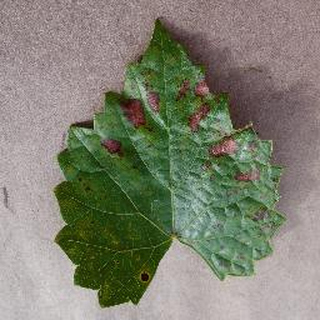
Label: grape_esca_black_measles